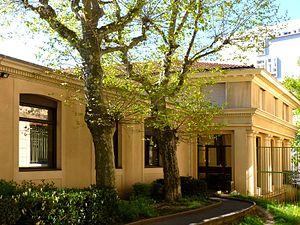
Réfectoire des lycéens, étudiants prépa.
Le lycée Claude-Fauriel est un établissement public local d'enseignement, à Saint-Étienne. Il comporte un lycée classique, avec des classes de seconde, première et terminale, ainsi que des classes préparatoires aux grandes écoles, un internat et un réfectoire.